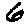
Label: 6